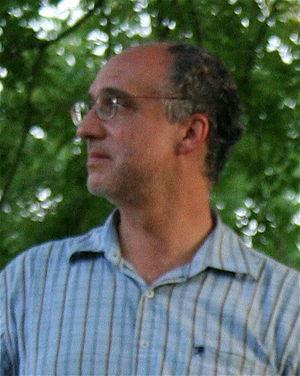
Michael Alec Rose, né le 9 septembre 1959 à Philadelphie, est un compositeur américain, professeur de composition à l’université Vanderbilt.